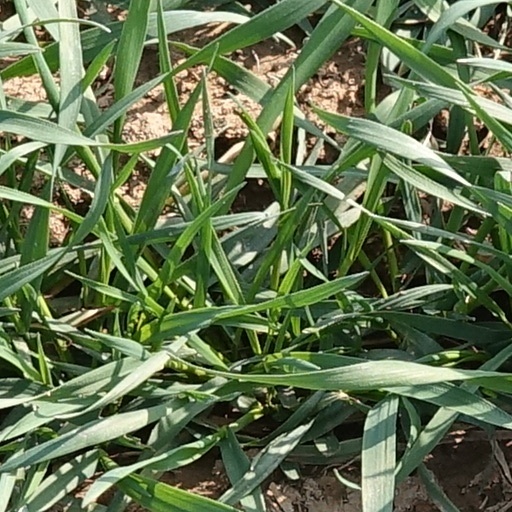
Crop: wheat